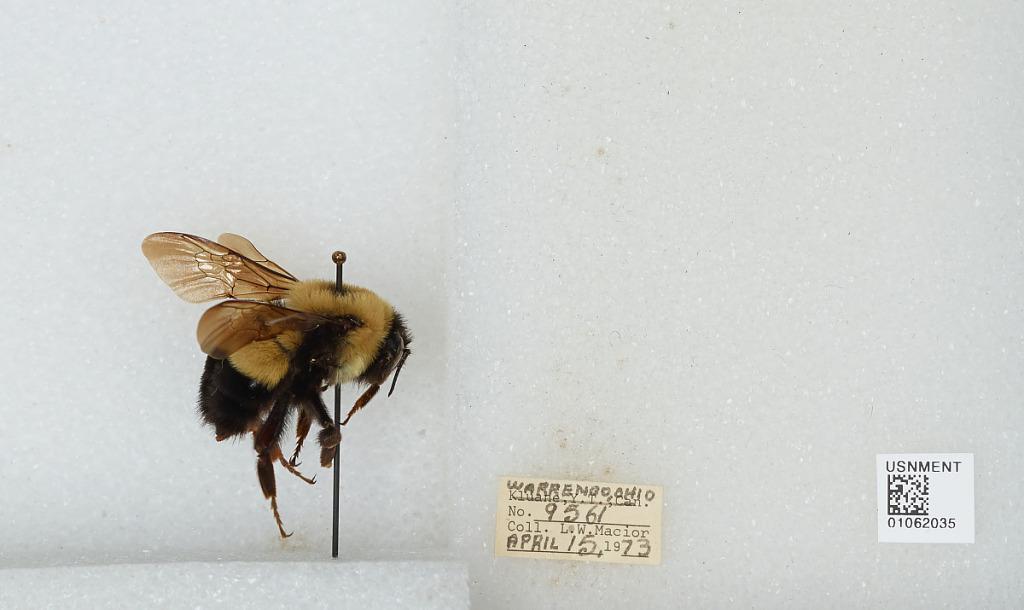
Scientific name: Bombus (Bombus) affinis Cresson
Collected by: L. Macior
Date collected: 1973-4-15
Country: United States
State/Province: Ohio
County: Warren
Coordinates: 39.4242, -84.1856